Jason Elam

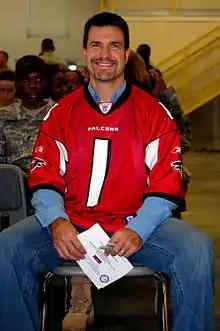
Elam in 2009

Jason Douglas Elam (born March 8, 1970) is an American former professional football player who was a placekicker in the National Football League (NFL), primarily with the Denver Broncos. He was selected by Denver in the third round of the 1993 NFL draft and played 15 seasons with the Broncos and two with the Atlanta Falcons.